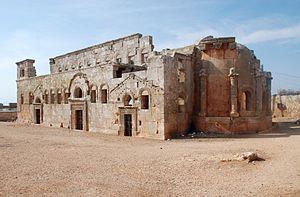
Les chrétiens de Syrie représentaient environ 15 % de la population du pays en 1905, ils étaient 10 % de la population syrienne avant le début du conflit en 2011.
Qalb Lozeh, ou Qalb Lauzeh, est un village du nord-ouest de la Syrie à une cinquantaine de kilomètres à l'ouest d'Alep, non loin de la frontière turque et au nord du djebel al-Ala, à 670 mètres d'altitude. Il dépend administrativement du gouvernorat d'Idleb. Il fait partie de la liste des villages antiques du Nord de la Syrie protégés par l'UNESCO depuis 2011. Le village était peuplé d'environ un millier d'habitants, en majorité druzes, avant la prise de la région par les forces rebelles djihadistes en 2014. Mais le village, par la voix de ses anciens, demeure relativement neutre ne prenant pas partie pour la rébellion. Toutefois les rebelles djihadistes du front al-Nosra massacrent une vingtaine d'habitants du village, le 10 juin 2015.